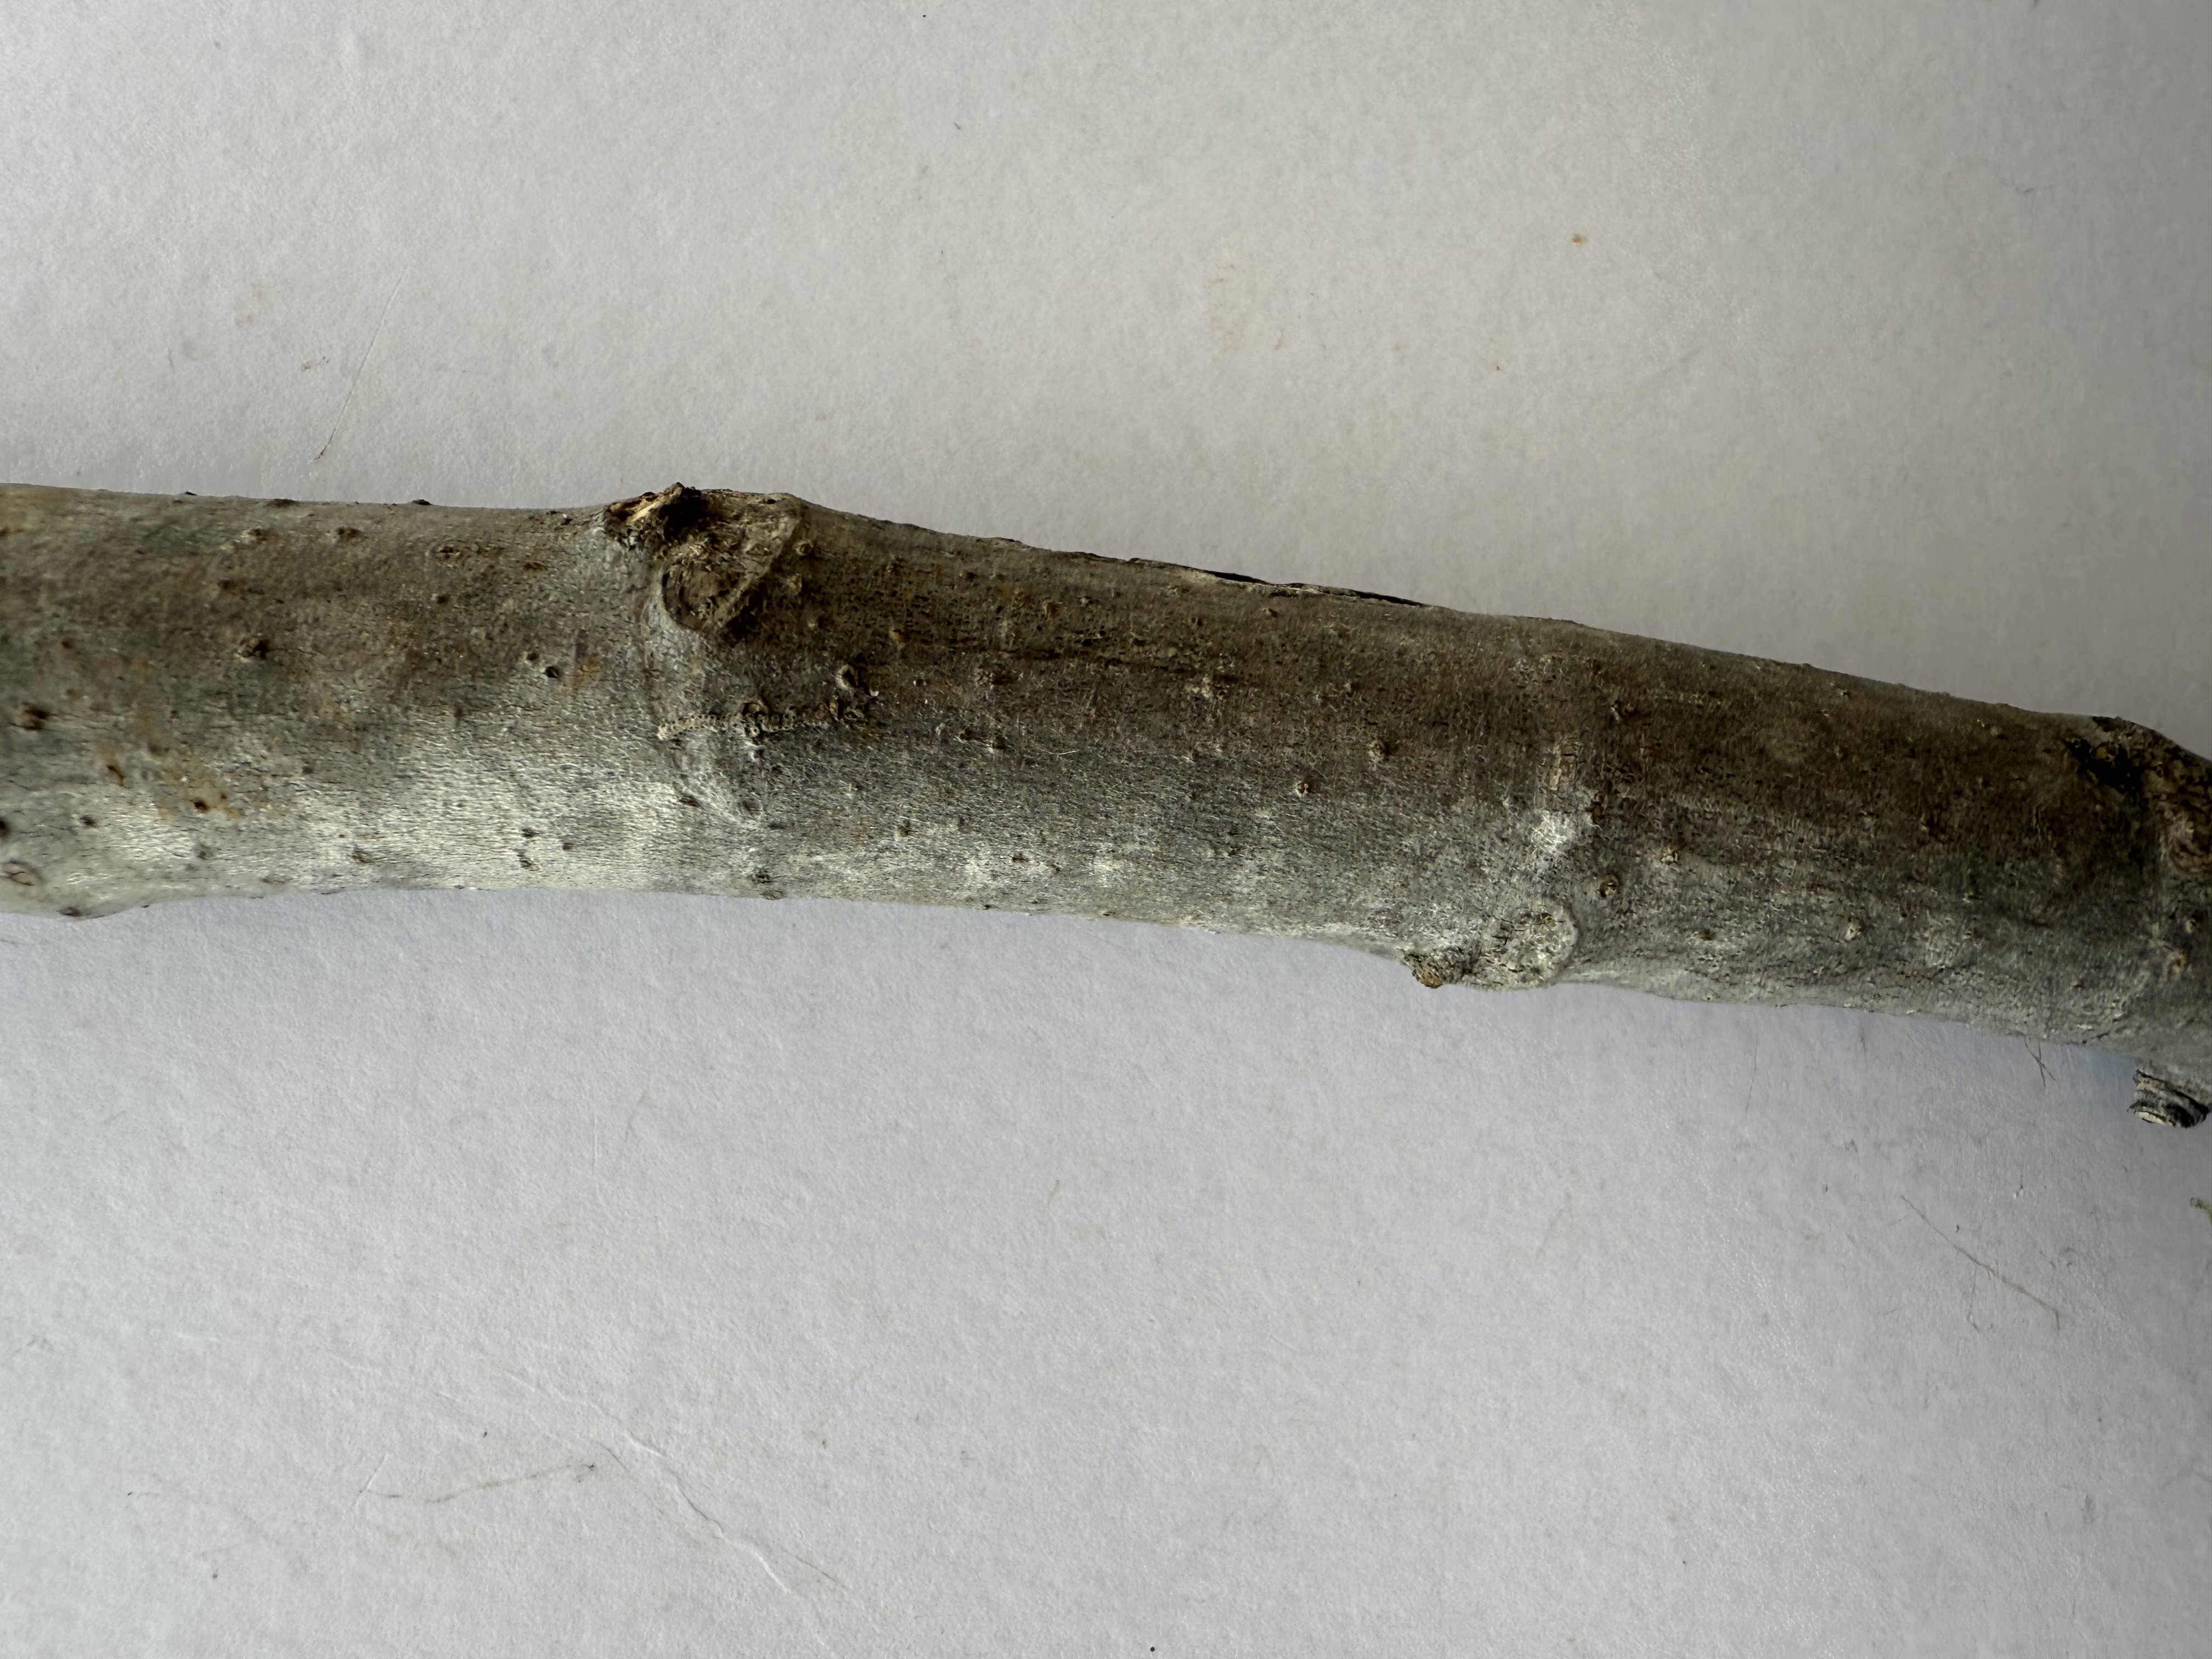
Variety: Patlican Fig